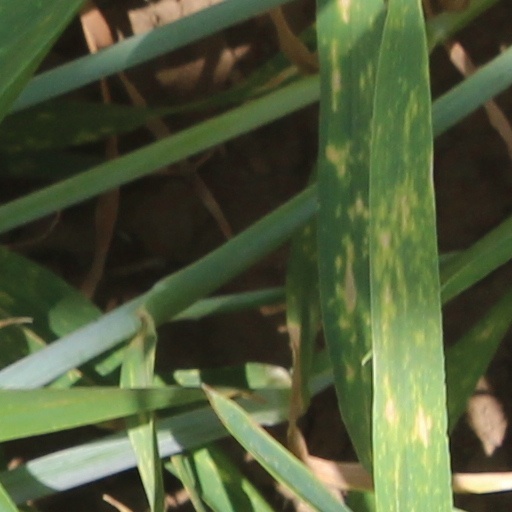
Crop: wheat